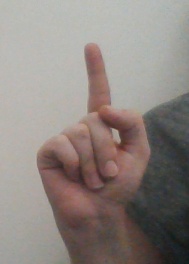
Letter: bb